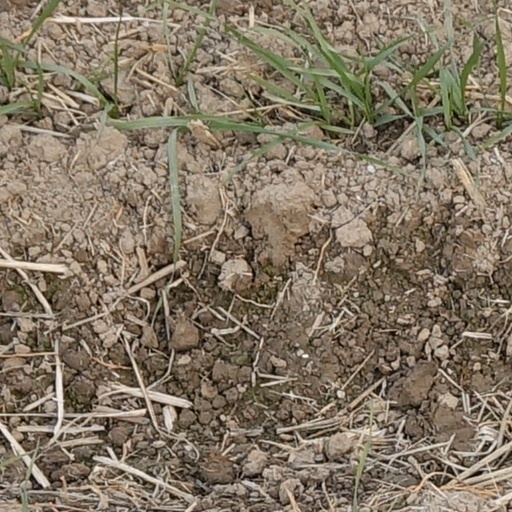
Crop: wheat